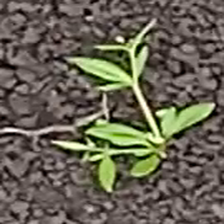
Weed species: Graceful_Sandmart_(Euphorbia hypericifolia)